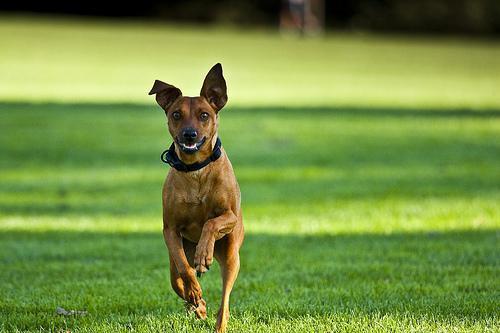
miniature pinscher